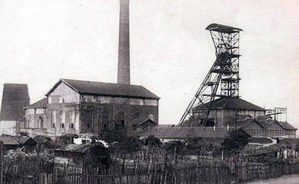
Le bassin houiller de la Loire est historiquement l'un des tout premiers à être exploité en France ; l'exploitation y est attestée depuis le XIIIᵉ siècle. Principal site d'extraction de charbon en France après 1815 et la perte des départements étrangers, il a fourni jusqu'à 40 % de la production nationale dans les années 1820-1830 lors de la Première révolution industrielle. Définitivement dépassé par le bassin minier du Nord-Pas-de-Calais dans les années 1860, il resta par la suite un bassin de premier ordre au XXᵉ siècle, étant situé loin des frontières et ayant été relativement épargné par les deux conflits mondiaux.